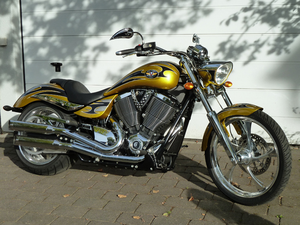
Victory Motorcycles était un fabricant américain de motocyclettes, filiale du groupe Polaris, implanté à Spirit Lake, en Iowa.